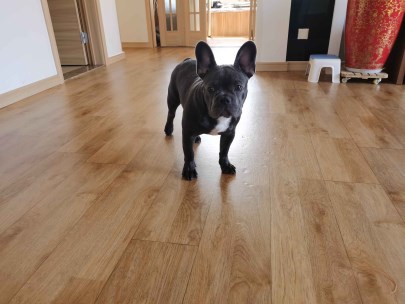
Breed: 1121-n000002-French_bulldog